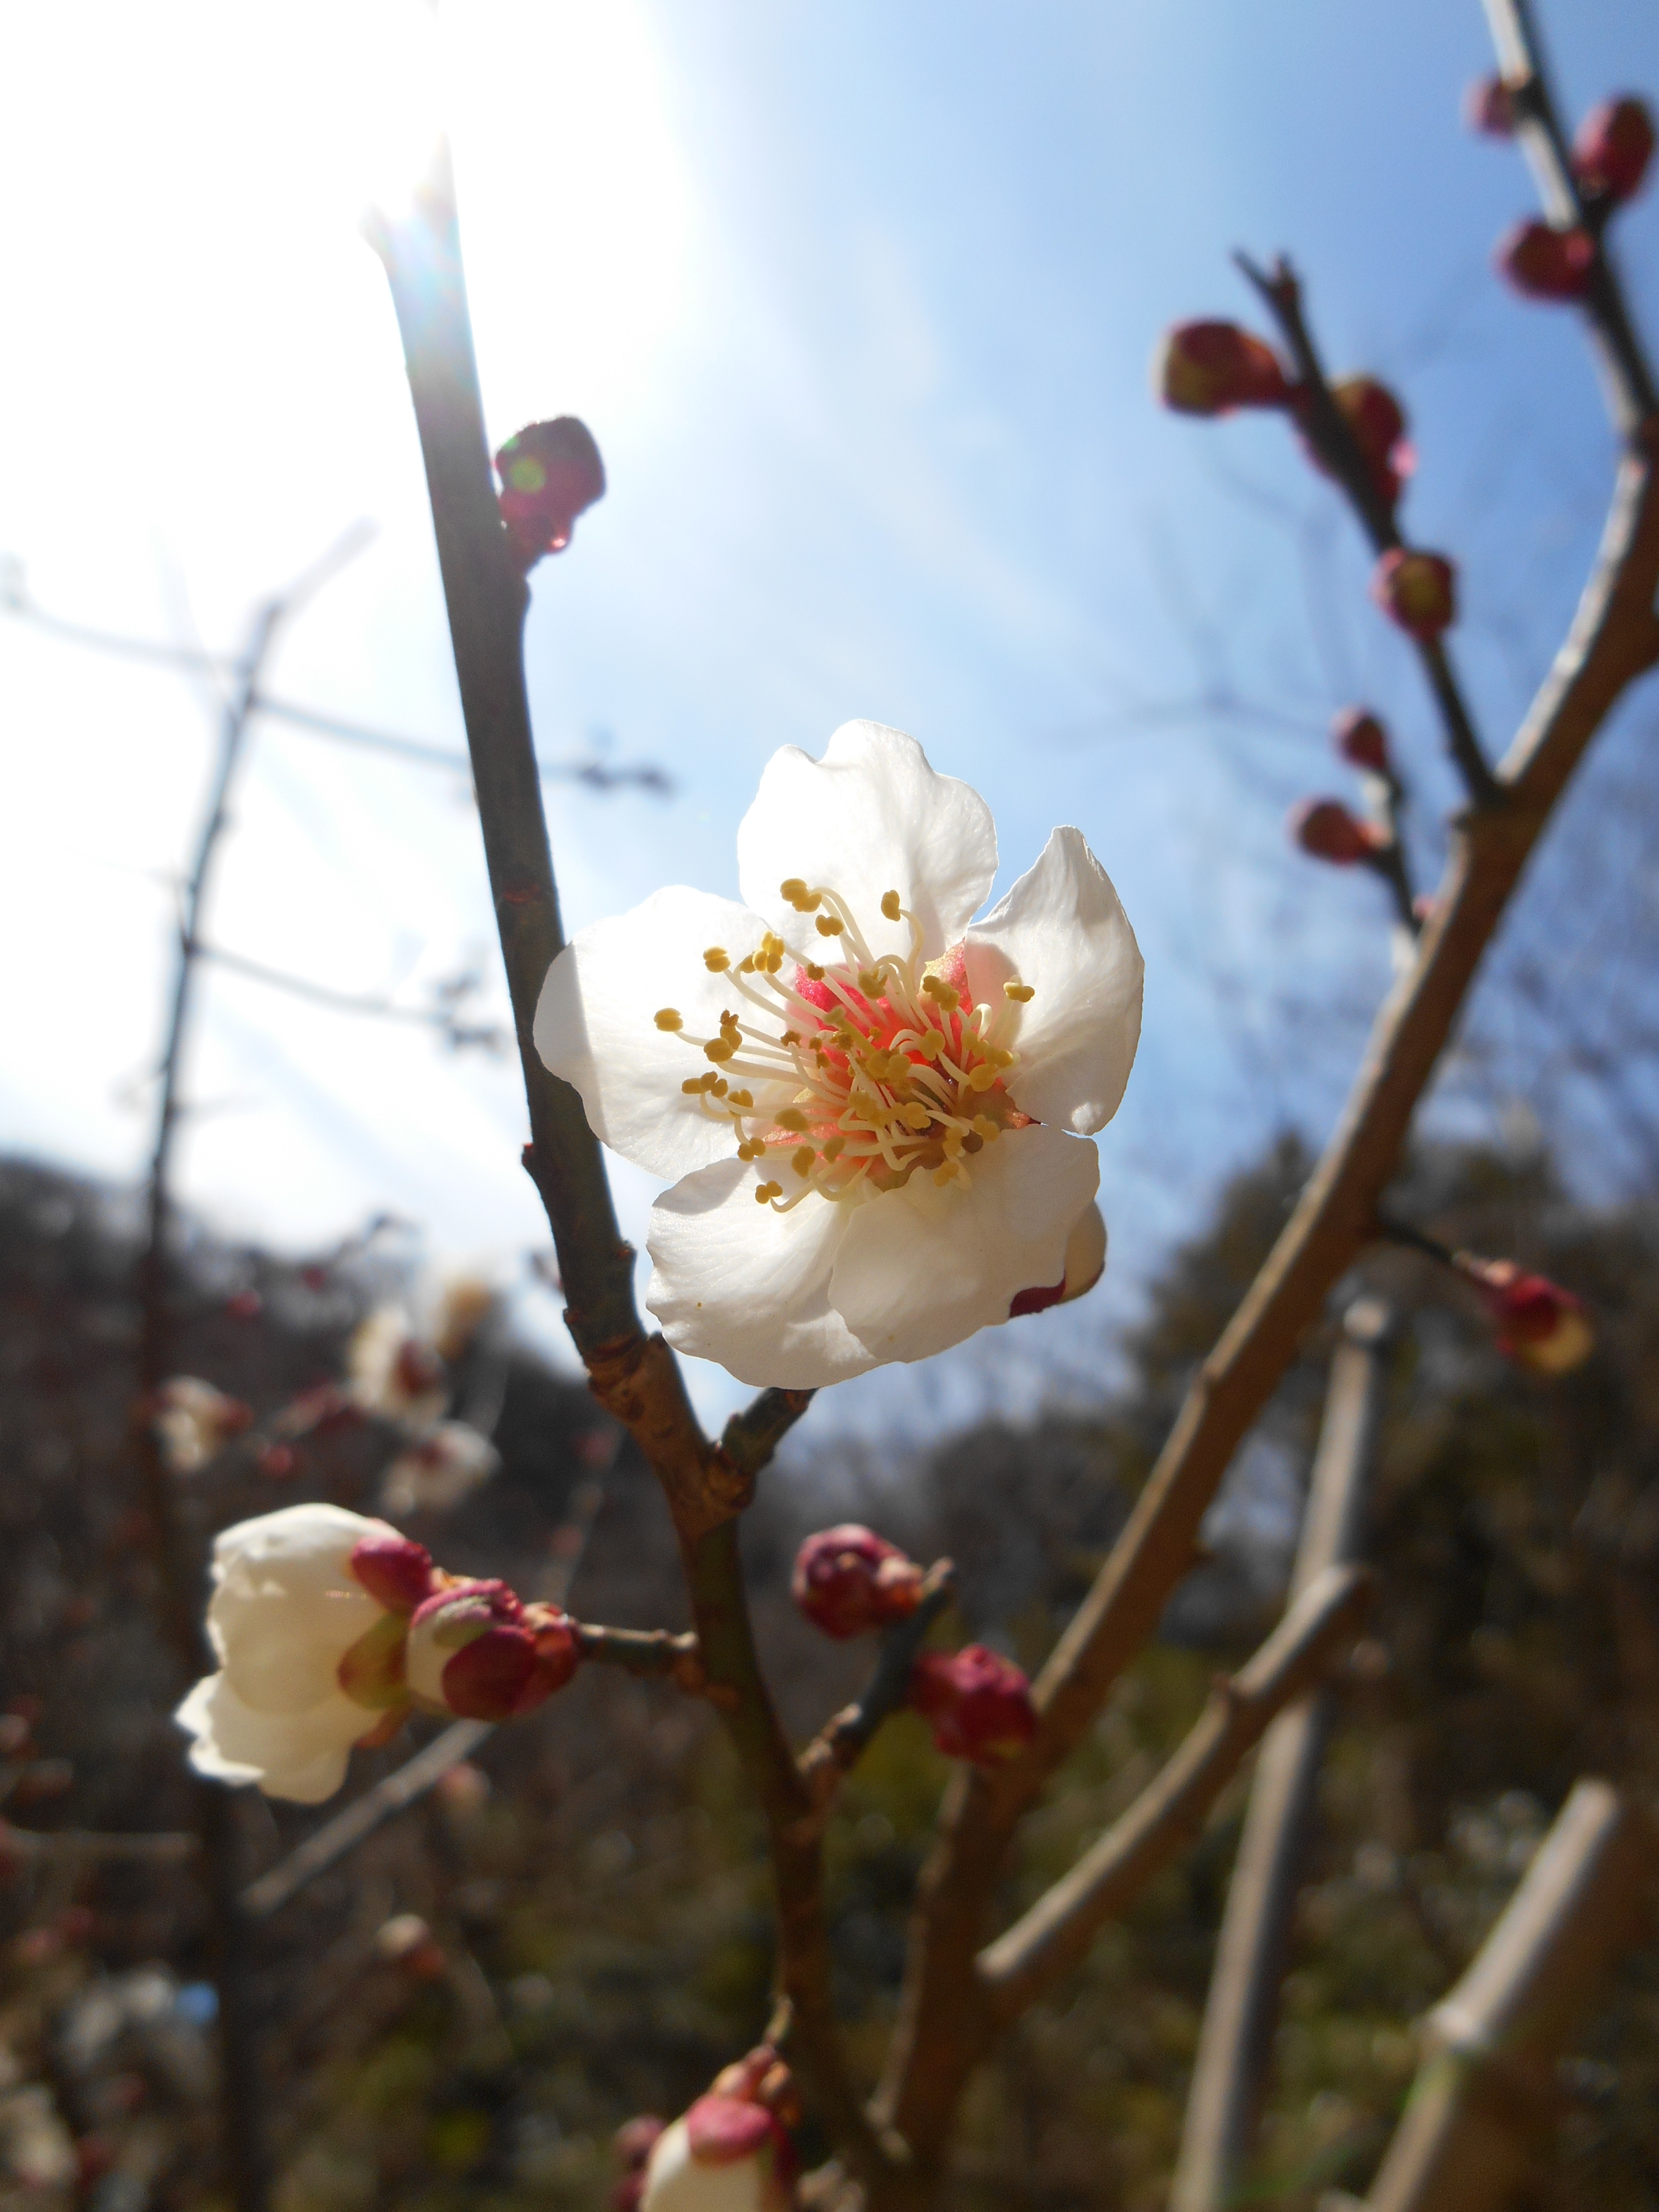
branch, blossom, plant, flower, petal, spring, produce, botany, flora, cherry blossom, flowers, plum, white flowers, flowering plant, rose family, flowers of early spring, land plant